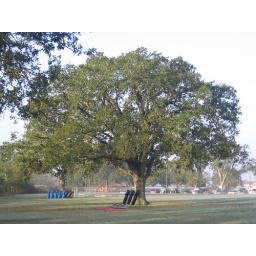
Photography class in high school outside at Kempner High School. The big tree next to the football field